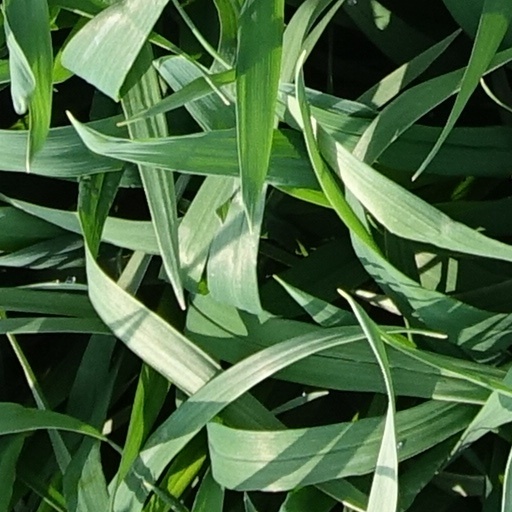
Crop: wheat